29th Infantry Brigade (United Kingdom)

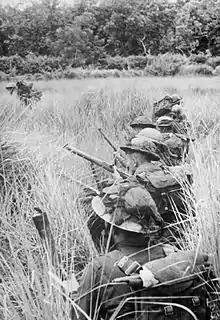
Men of the 2nd Battalion, Royal Welch Fusiliers use paddy fields for cover as they approach Japanese positions around Pinbaw, 1944.

The brigade, under the command of Brigadier Frank Festing, led the invasion of Madagascar by Force 121 on 5 May 1942. It left Madagascar for two weeks in East Africa in late August 1942 and finally departed on 16 October 1942 for South Africa. After two months, the brigade departed for India, arriving on 26 January 1943, and came under the command of Frank Festing's 36th Indian Infantry Division, where it was trained in amphibious assault operations. It entered Burma on 12 February 1944.